Dave Davies

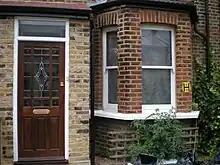
6 Denmark Terrace, birthplace of Dave Davies

David Russell Gordon Davies was born at 6 Denmark Terrace, Muswell Hill, North London. He was born the last of eight children, including six older sisters and an elder brother, later bandmate Ray. As children, the Davies brothers were immersed in a world of different musical styles, from the music hall of their parents' generation, to the jazz and early rock n' roll that their older sisters listened to. The siblings developed a rivalry early on, with both brothers competing for their parents' and sisters' attention.